Fossil fuel regulations in the United States

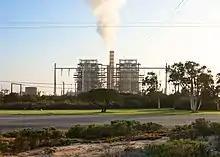
A coal fired power plant

While monitoring and controlling environmental releases of plants has been difficult, the EPA has been enforcing their policies regarding air quality over the last decade under President Barack Obama. While the Clean Air Act postulates regulations and rules limiting the emissions of greenhouse gases, other laws are concerned with standards of power plants and initiatives to enforce these laws have been formed. The impacts of mining are diverse and have possible negative effects for humans and the biosphere. Among these are acid mine drainage, subsidence and mine workers' health risks, to prevent which there are regulations regarding mining practices like strip mining. Even though regulations seek to address environmental impacts, they often do not provide remedy for the social and health disparities created by exposure to emissions from electric power plants.